British enterprise law

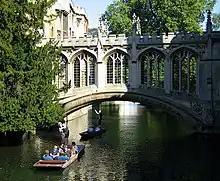
Universities are funded by endowments, funding councils paid for by taxation, and tuition fees levied on students. Cambridge's endowment, at £6.25 billion is the largest, while tuition fees have been abolished in Scotland and remain highly controversial elsewhere.

British enterprise law concerns the ownership and regulation of organisations producing goods and services in the UK, European and international economy. Private enterprises are usually incorporated under the Companies Act 2006, regulated by company law, competition law, and insolvency law, while almost one third of the workforce and half of the UK economy is in enterprises subject to special regulation. Enterprise law mediates the rights and duties of investors, workers, consumers and the public to ensure efficient production, and deliver services that UK and international law sees as universal human rights. Labour, company, competition and insolvency law create general rights for stakeholders, and set a basic framework for enterprise governance, but rules of governance, competition and insolvency are altered in specific enterprises to uphold the public interest, as well as civil and social rights. Universities and schools have traditionally been publicly established, and socially regulated, to ensure universal education. The National Health Service was set up in 1946 to provide everyone with free health care, regardless of class or income, paid for by progressive taxation. The UK government controls monetary policy and regulates private banking through the publicly owned Bank of England, to complement its fiscal policy. Taxation and spending composes nearly half of total economic activity, but this has diminished since 1979.